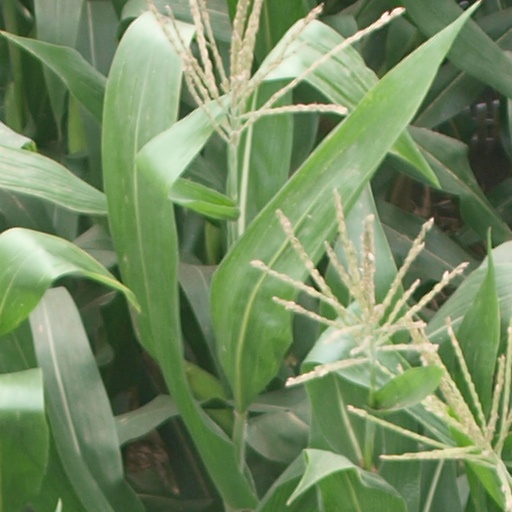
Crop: maize; corn